Le tribut de Zamora

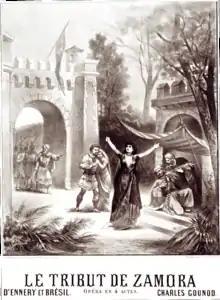
Poster by Louis d'Ausbourg for "Le Tribut de Zamora"

It was Gounod's last work for the stage. The libretto was offered to Gounod after negotiations with Giuseppe Verdi stalled. The premiere was a success, Hermosa's patriotic (sung by Gabrielle Krauss) being enthusiastically encored, and praise being showered on the magnificent costumes by Eugène Lacoste and the four settings designed by Auguste Alfred Rubé and Philippe Chaperon (acts 1 and 4), Jean-Baptiste Lavastre (act 2), Antoine Lavastre and Eugène Carpezat (act 3). The piece ran for 34 performances.